North Warning System

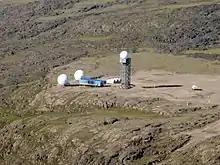
PIN-DA Short Range Radar site, Edinburgh Island, Nunavut

The NWS consists of 15 long-range radars (11 in Canada, of which eight were DEW Line sites) and 39 short-range radars (36 in Canada). The system forms a long and wide "tripwire" stretching from Alaska to southern Labrador. Minimally-attended NWS Long Range Radar AN/FPS-117 radar sites shaded in blue.